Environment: real
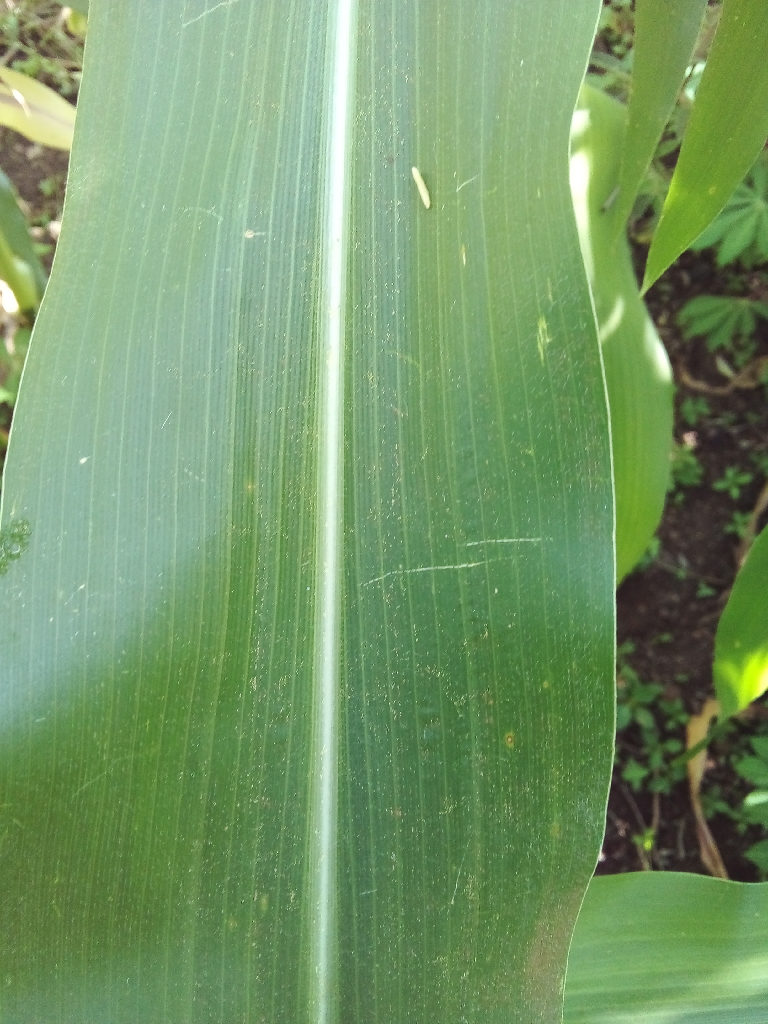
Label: healthy